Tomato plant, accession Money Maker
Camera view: horizontal (90 deg, fisheye); turntable rotation: 0 degrees
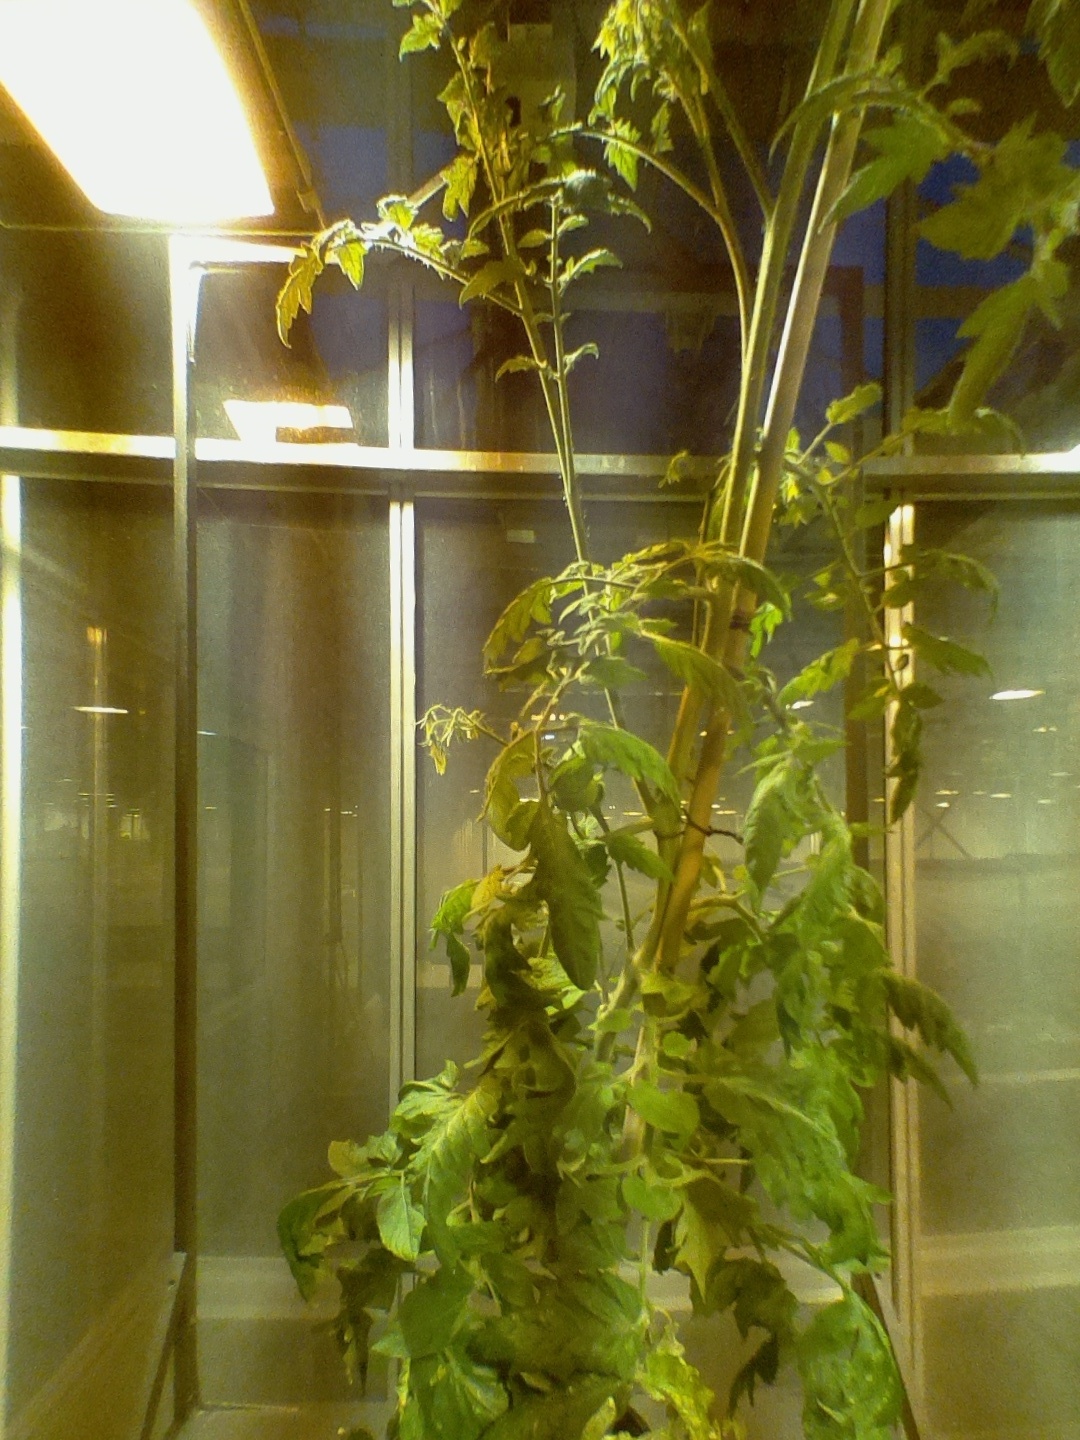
BBCH growth stage 73: 30%-40% of final fruit size